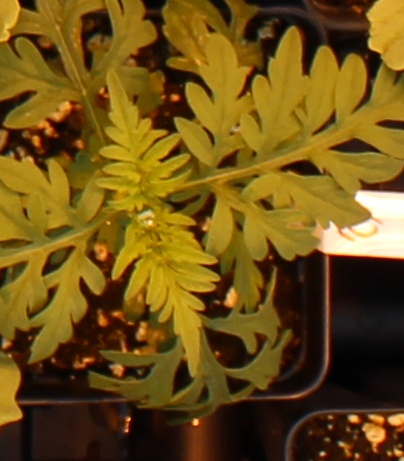
Label: Ragweed